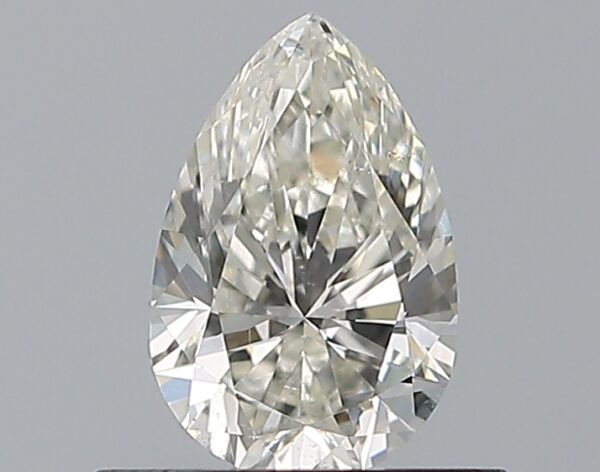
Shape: pear
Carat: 0.5
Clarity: SI1
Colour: J
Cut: EX
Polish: EX
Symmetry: VG
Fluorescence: F
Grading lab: GIA
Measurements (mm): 6.73 x 4.37 x 2.78